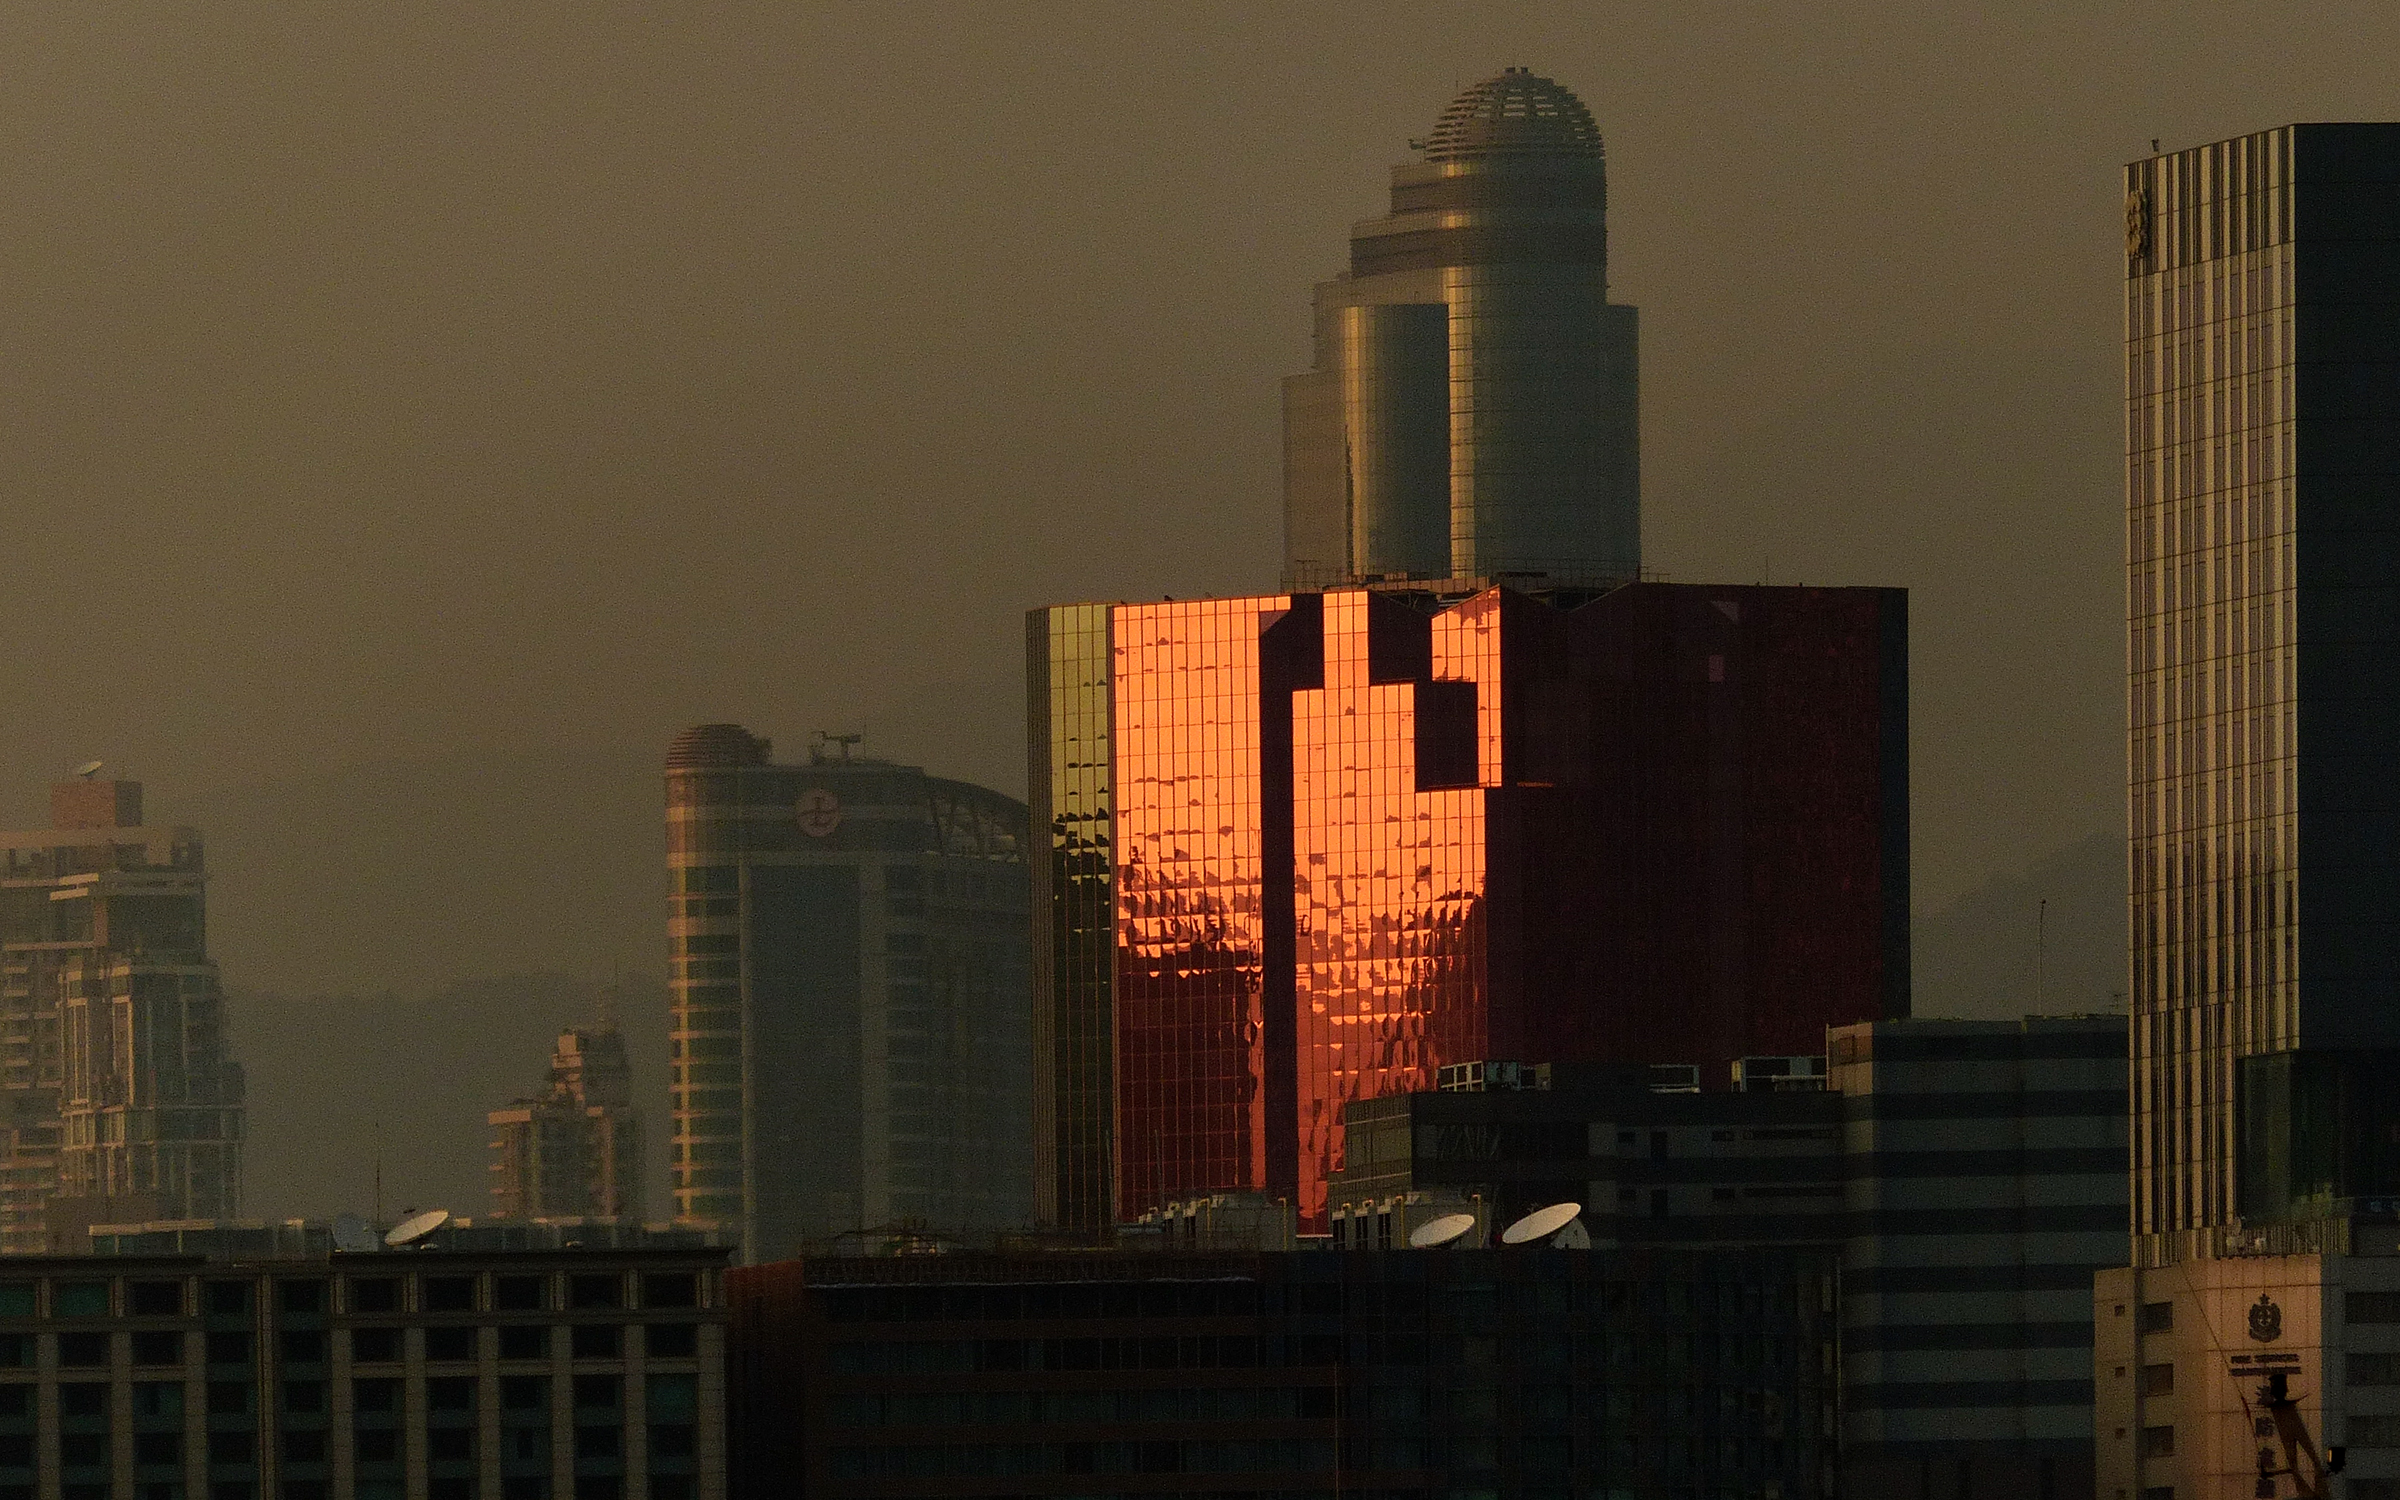
horizon, sunset, skyline, night, morning, dawn, city, skyscraper, cityscape, downtown, dusk, evening, reflection, tower, haze, darkness, tower block, bridgecamera, superzoom, shape, metropolis, urban area, atmospheric phenomenon, human settlement, atmosphere of earth, metropolitan area